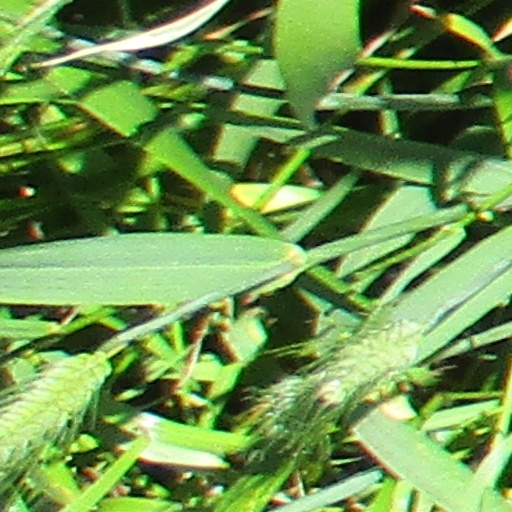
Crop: wheat